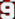
Number: 9